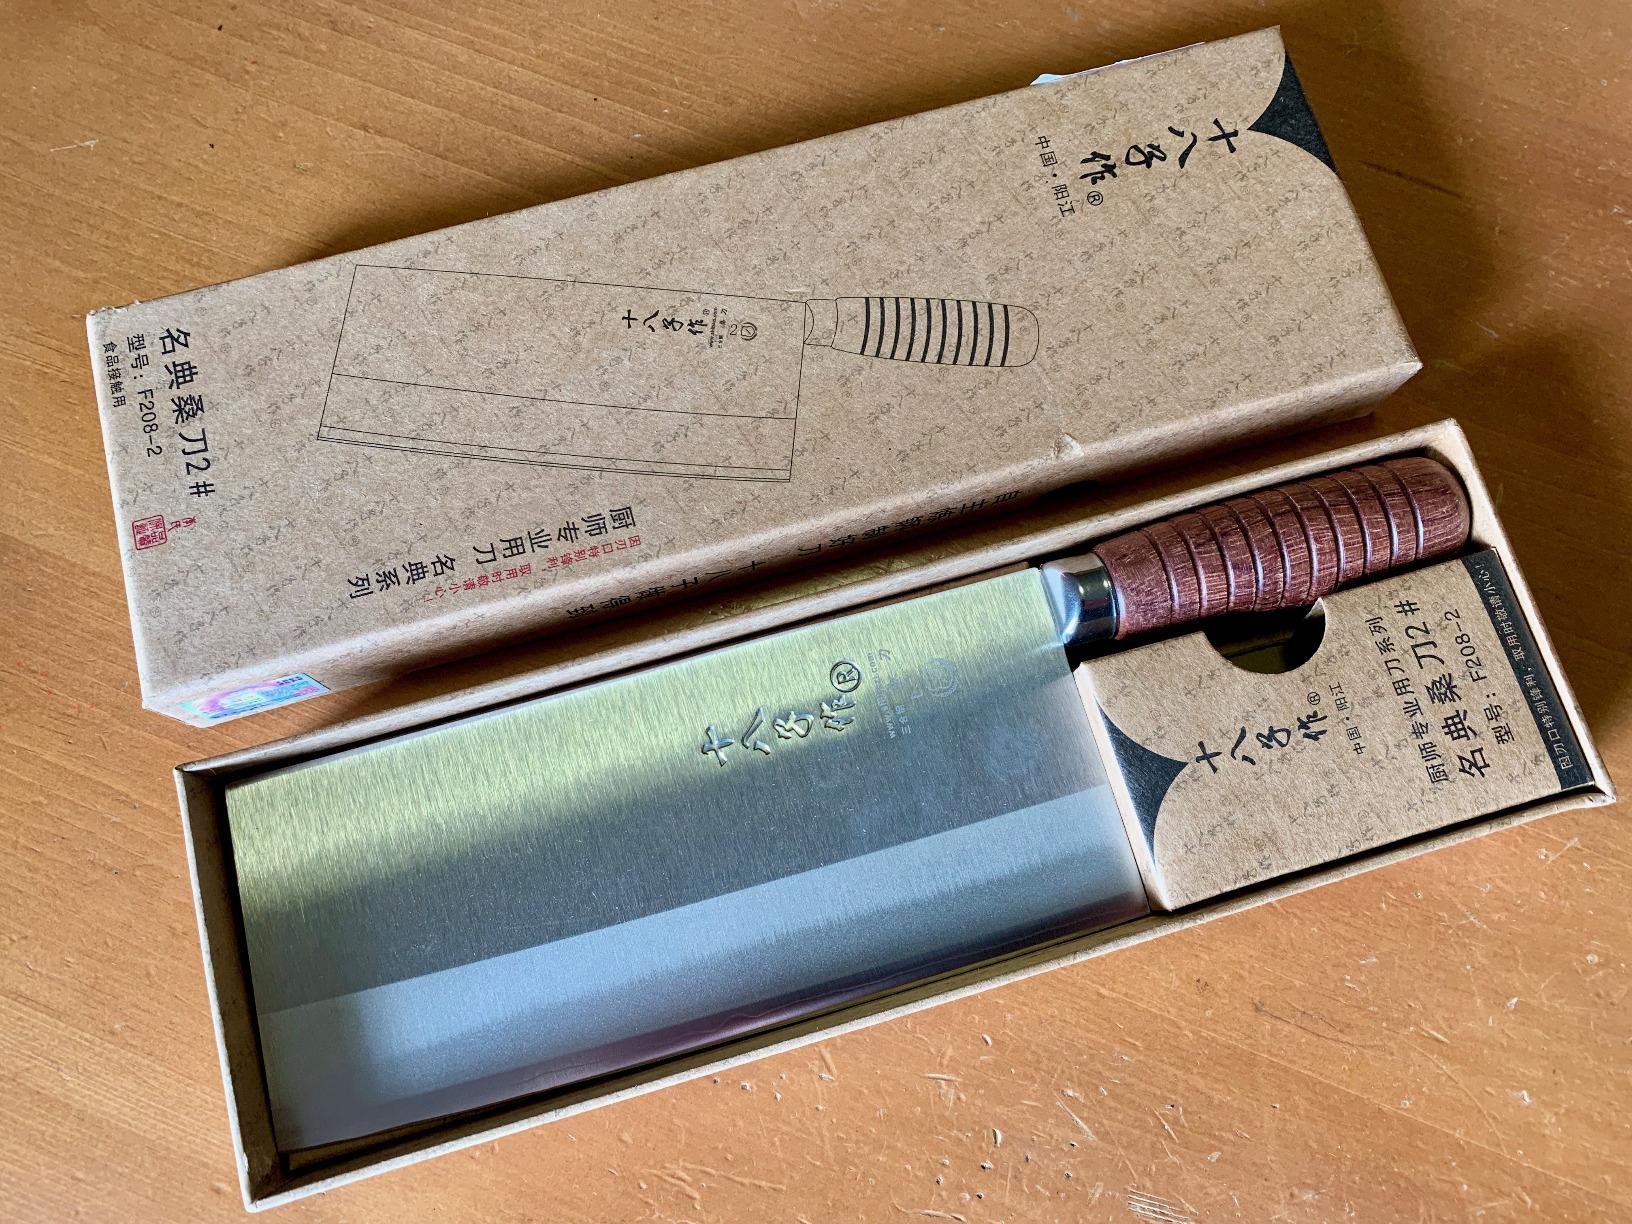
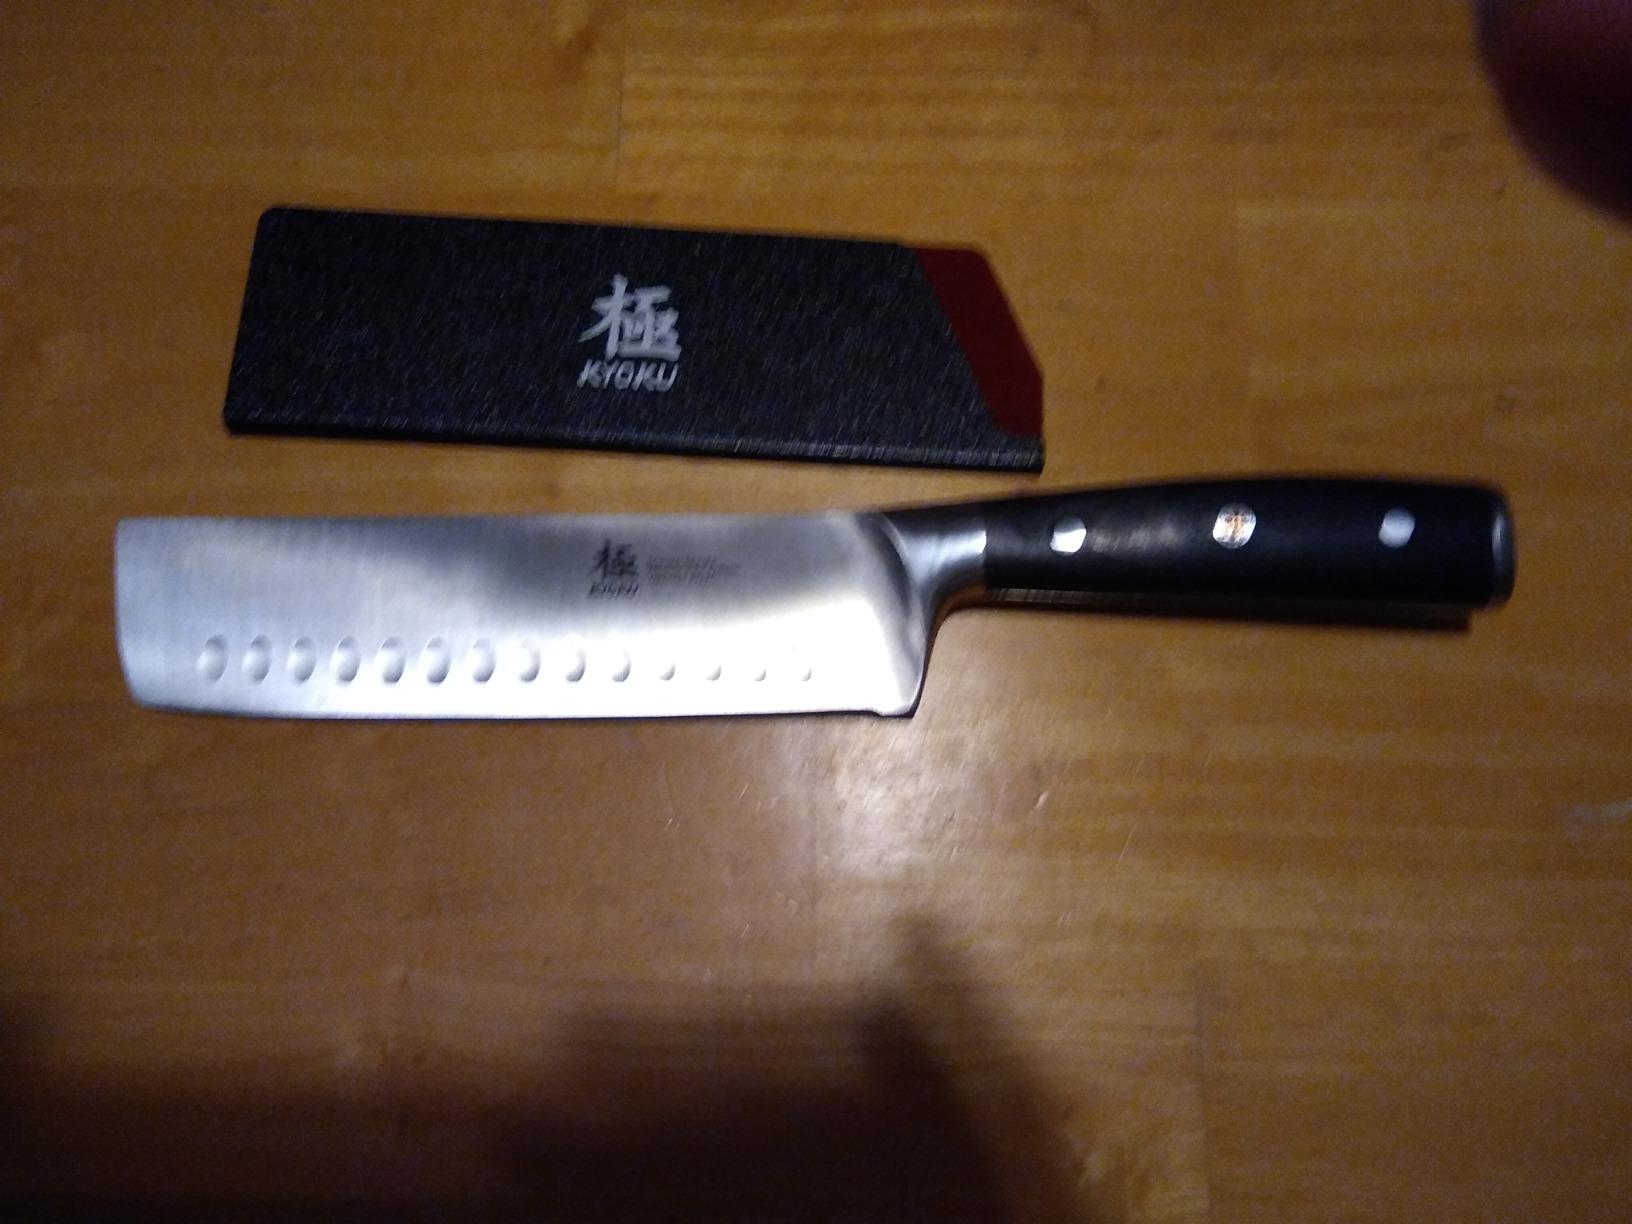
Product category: items_knife
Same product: no